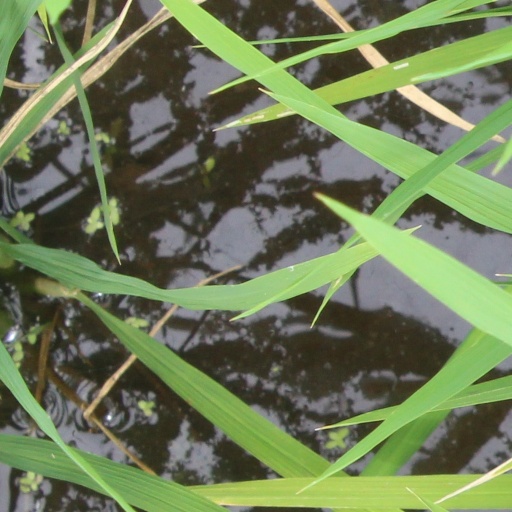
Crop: rice